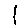
Label: 1